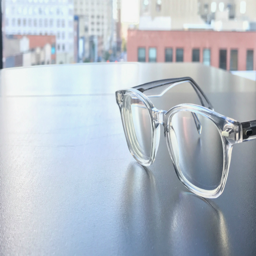
article is abased startup where business is flourishing .